Geoff Tracey

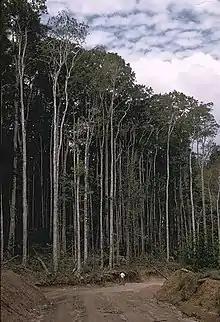
Tracey on Atherton Tableland. 1954.

John Geoffrey Tracey (1930 – 30 July 2004) was an Australian ecologist and botanist whose pioneering research work in partnership with Dr. Leonard Webb within the Rainforest Ecology Unit of the CSIRO in the 1950s led to the publication of the first systematic classification of Australian rainforest vegetation in the "Journal of Ecology" in 1959. By the early 80's, after decades of ongoing research, Tracey and Webb had accumulated a significant corpus of scientific evidence in support of the theory that Australian tropical rainforests had evolved in Gondwana over 100 million years ago and were not, as previously believed, relatively recent arrivals from South East Asia. This evidence, in combination with Tracey and Webb's 1975 publication of a collection of 15 vegetation maps entitled "Vegetation of the Humid Tropical Region of North Queensland", and Tracey's 1982 paper "The Vegetation of the Humid Tropical Region of North Queensland", helped to establish the scientific basis for a number of major conservation campaigns across Queensland and paved the way for the subsequent successful World Heritage nomination of the Wet Tropics of Queensland by Aila Keto in 1988.